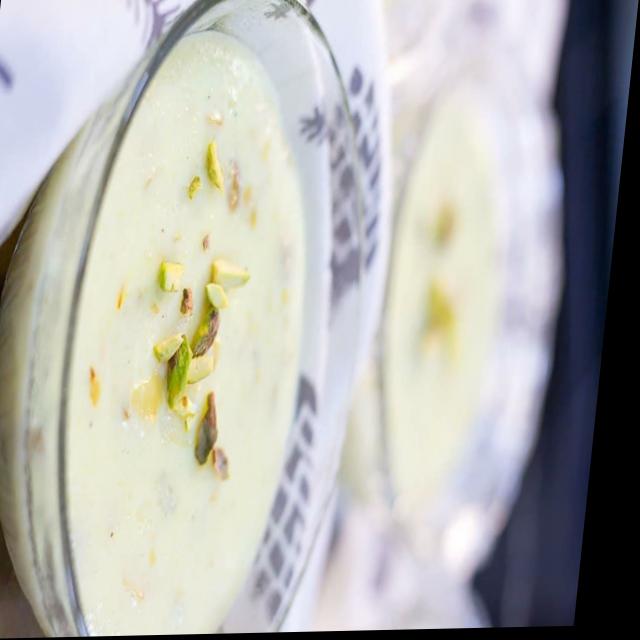
Dish: kheer